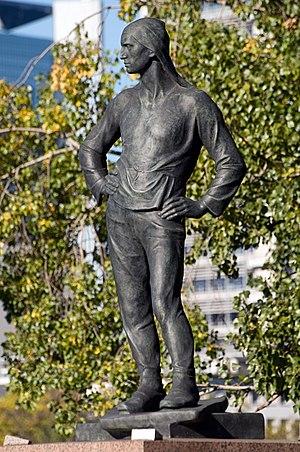
Leo Gans, ou plus précisément Leo Ludwig Gans-Landau est un chimiste et industriel allemand. Pour son action en tant que mécène et promoteur de la science et de la culture, il a été nommé sénateur honoraire et, en 1928, a reçu la citoyenneté d'honneur de sa ville natale.